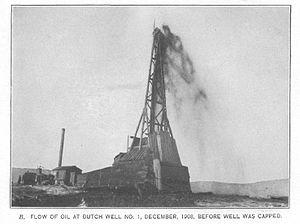
Le champ pétrolifère de Salt Creek est un champ pétrolifère situé dans le comté de Natrona, au Wyoming.
Un puits de pétrole est un équipement chargé d'extraire le pétrole brut du sous-sol, comprenant un puits d'exploitation et du matériel de pompage ainsi que des systèmes de contrôle et/ou sécurité.